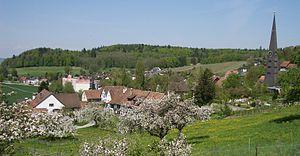
Trüllikon est une commune suisse du canton de Zurich.